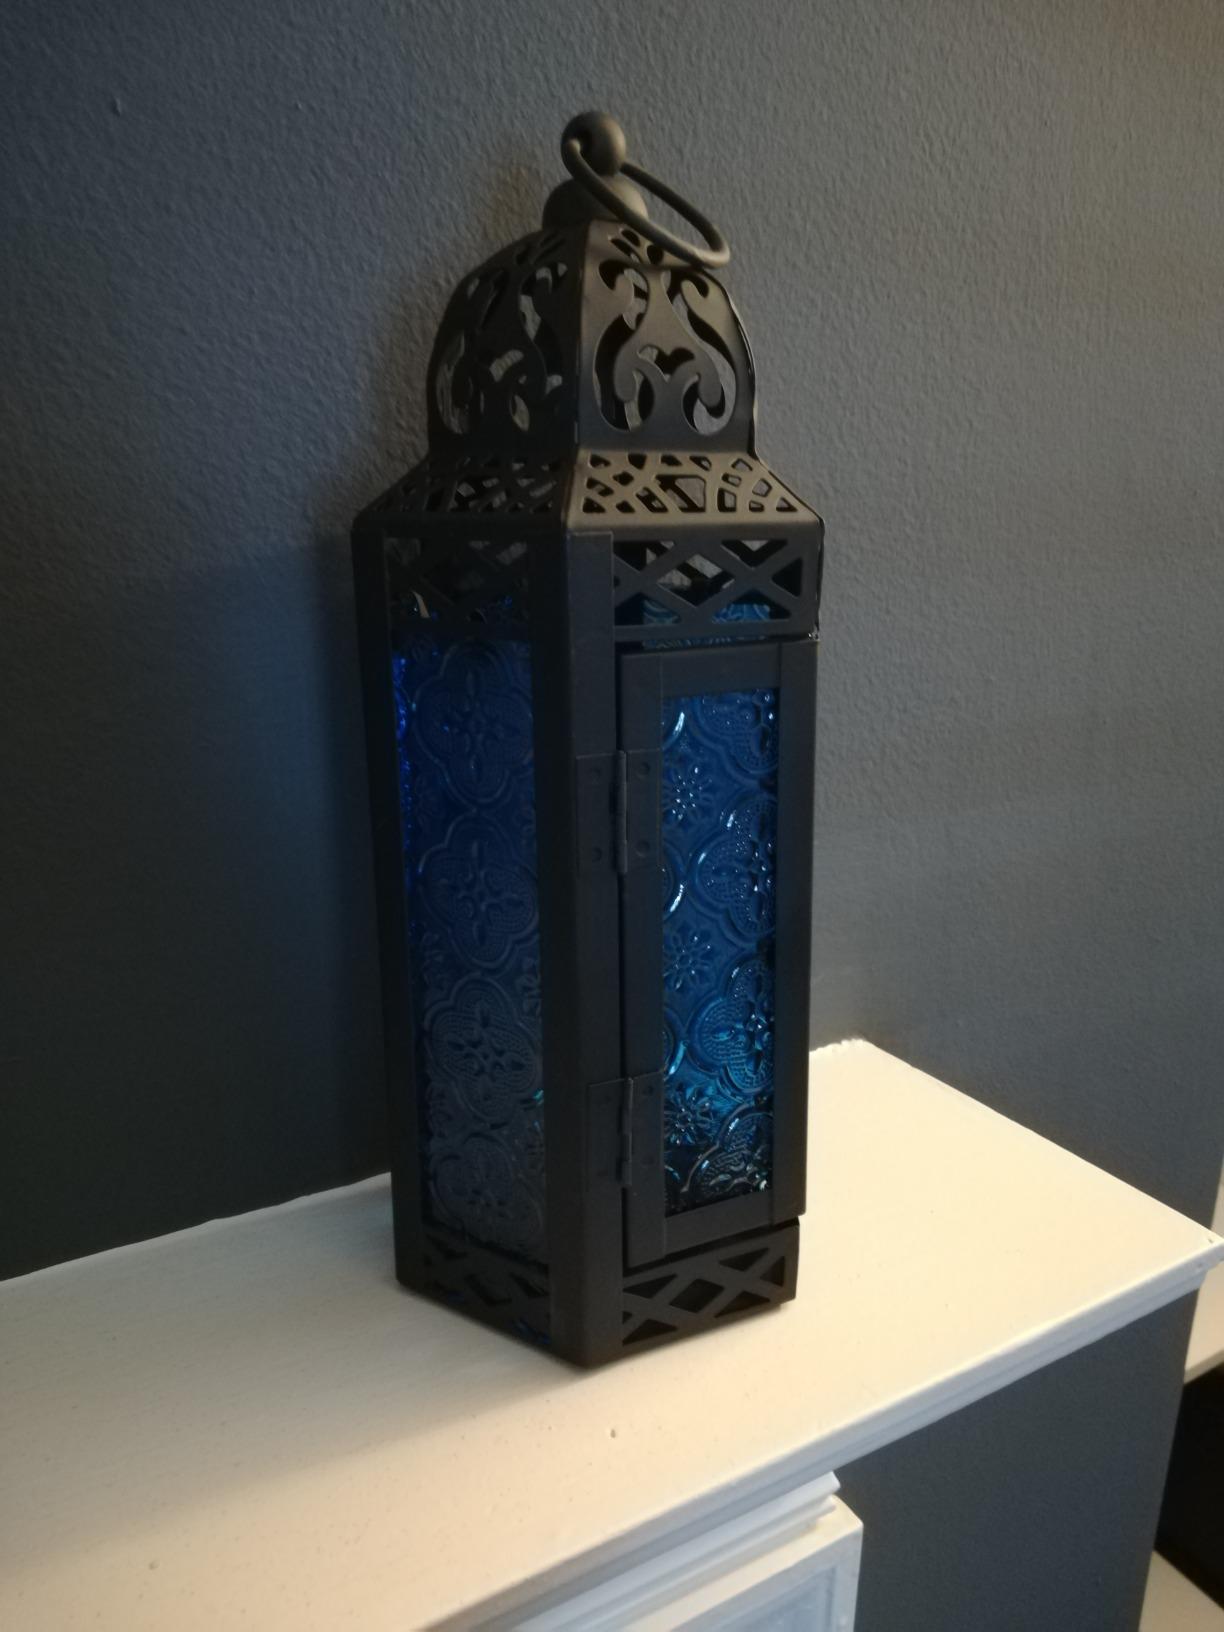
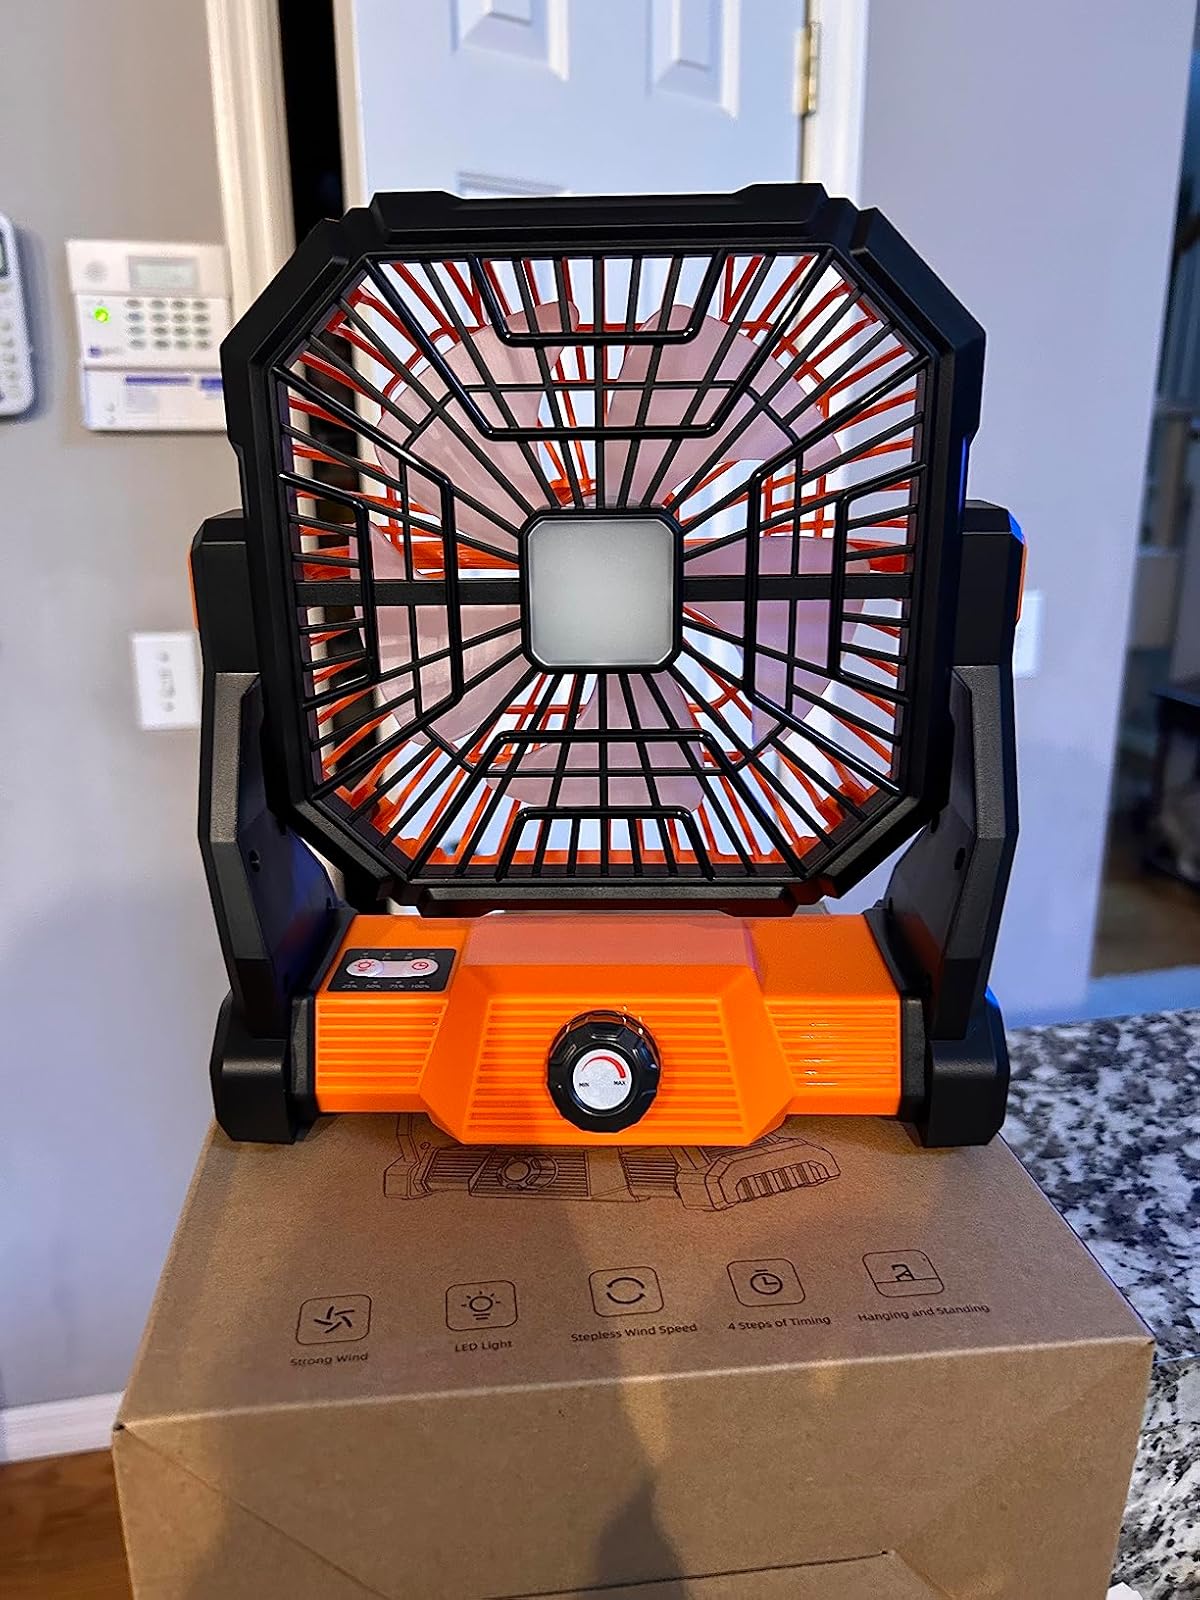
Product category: lantern
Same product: no